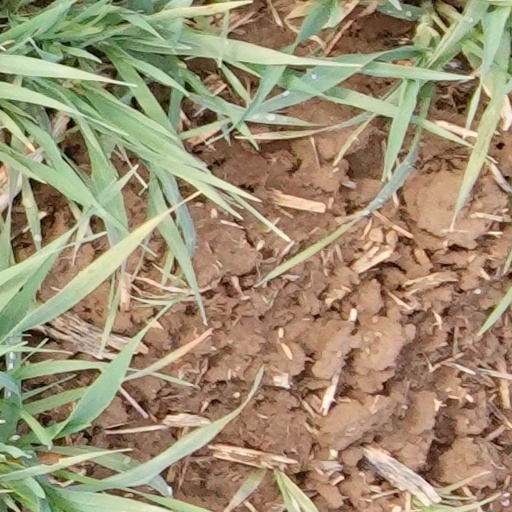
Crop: wheat